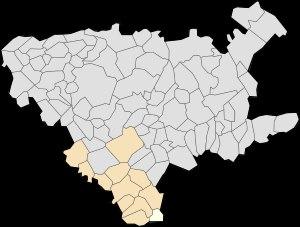
Estrée-Cauchy est une commune française située dans le département du Pas-de-Calais en région Hauts-de-France.